Ballona Creek Bike Path

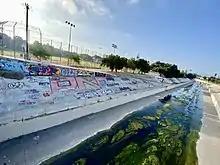
View of eastern terminus from Bike Path Bridge

People who would like to bicycle to Los Angeles International Airport can use Ballona Creek Bike Path.